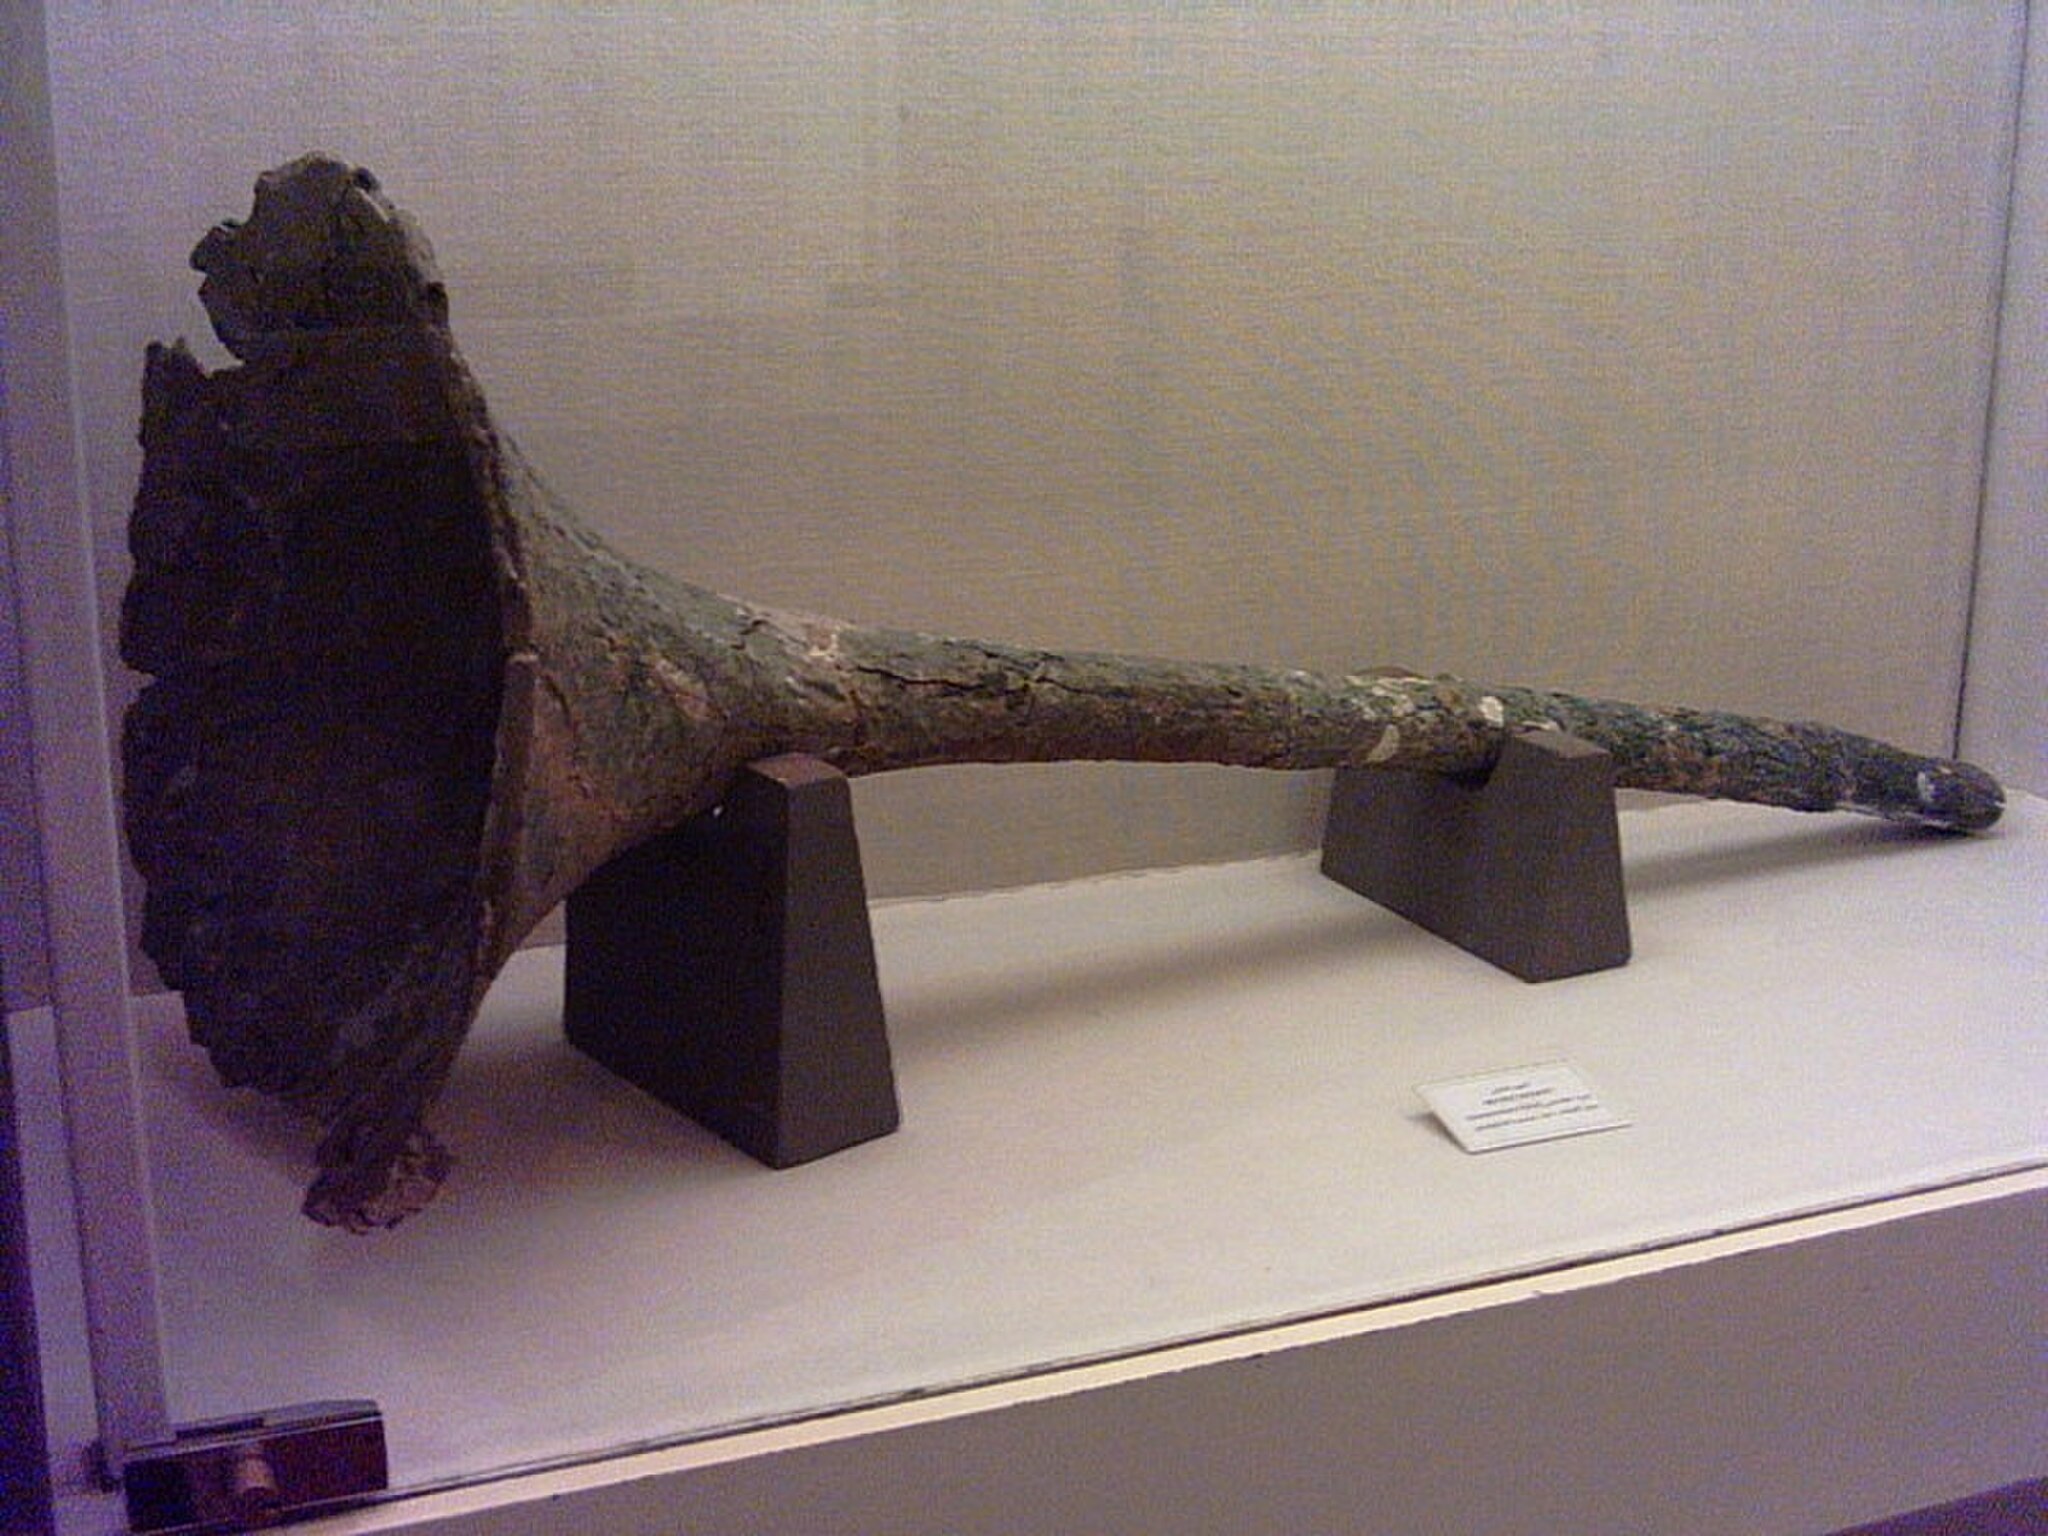
Title: Karna-Persian-Instrument-Persepolis-Museum
Description: KARNA, one of the ancient Persian musical instruments. This Karna is now kept at Persepolis Museum. The instrument which shows the importance of epic and military music in ancient Persia (Iran) has been made in around 500 BC. Photo by Payam Jahangiri / PDN
Date: 2013-12-01 01:57:24
Categories: World music, Taken with CEC DC-2320, Zurna, Music of Iran, Persian music, Museum of Persepolis, Achaemenid music, Self-published work, 500s BC works in Iran, Military music instruments, Musical instruments in ancient Persia